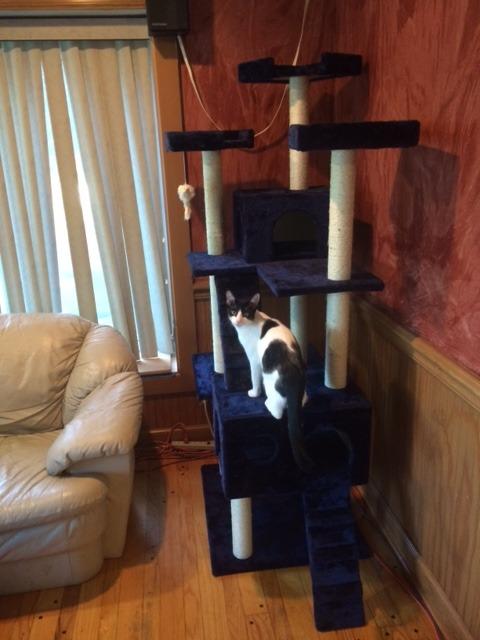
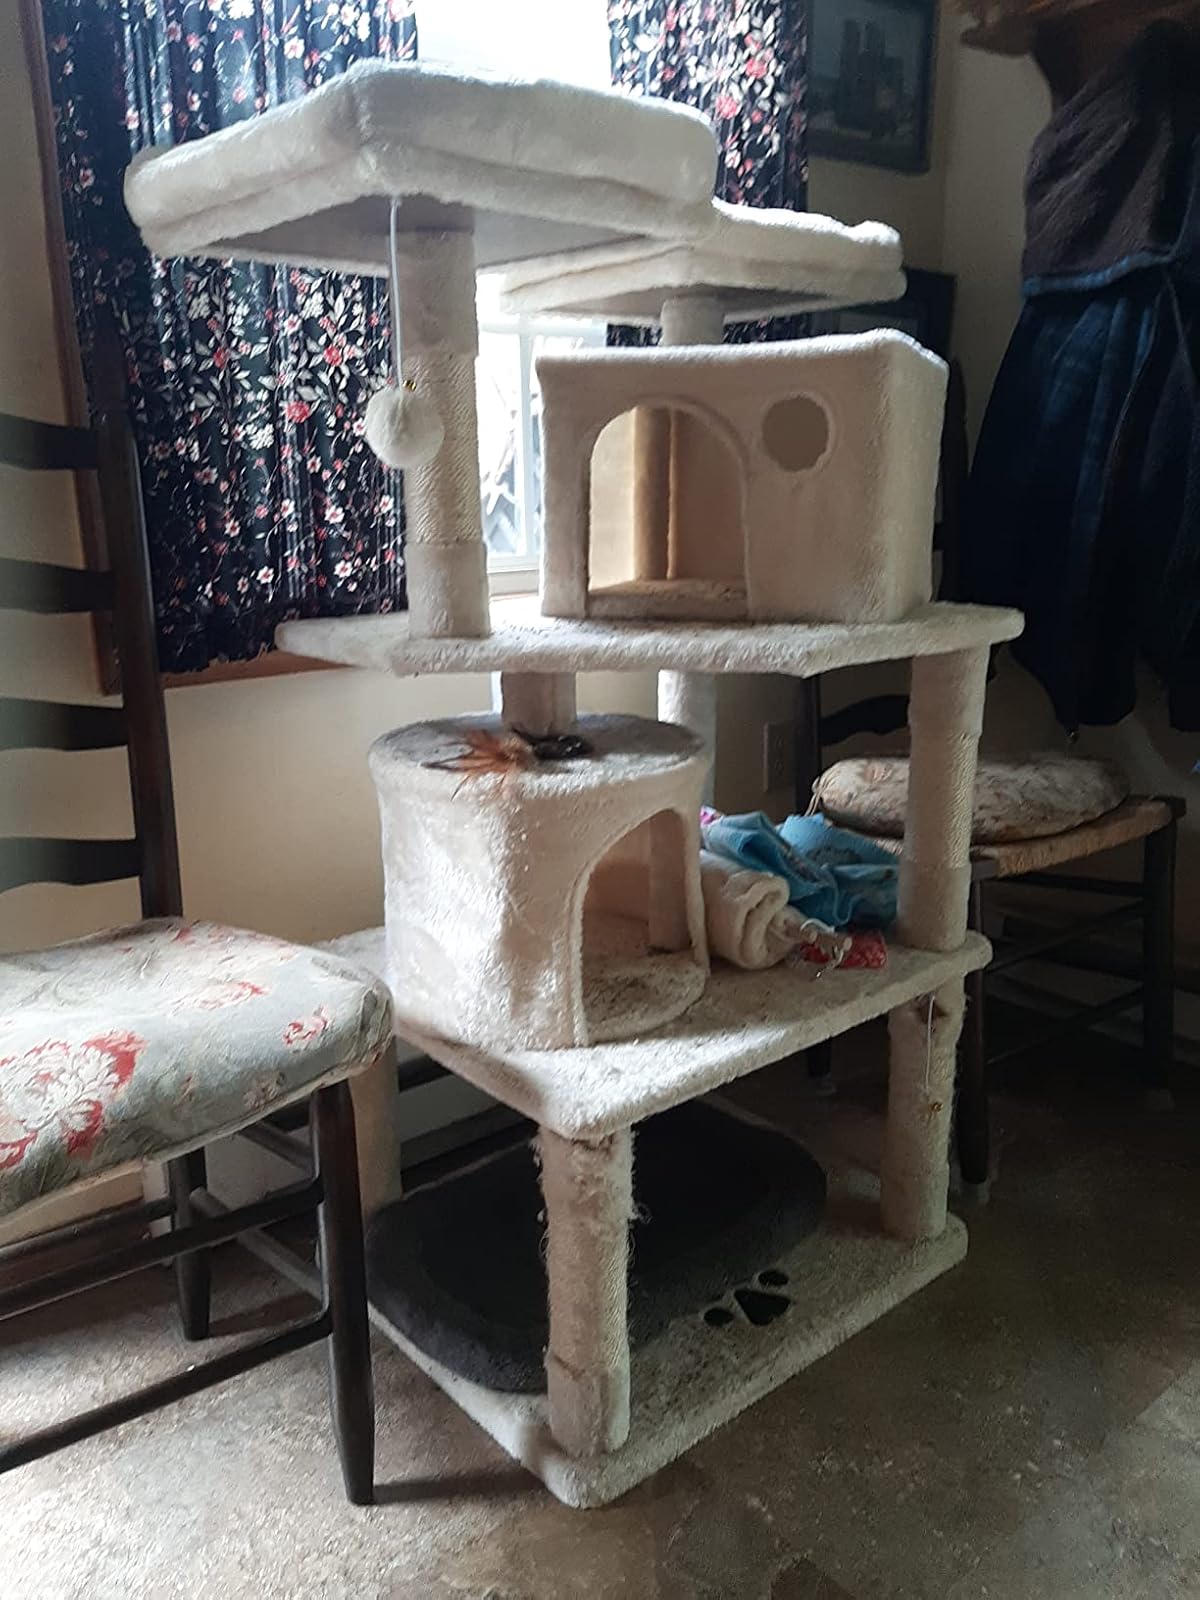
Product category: items_cat tree
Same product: no